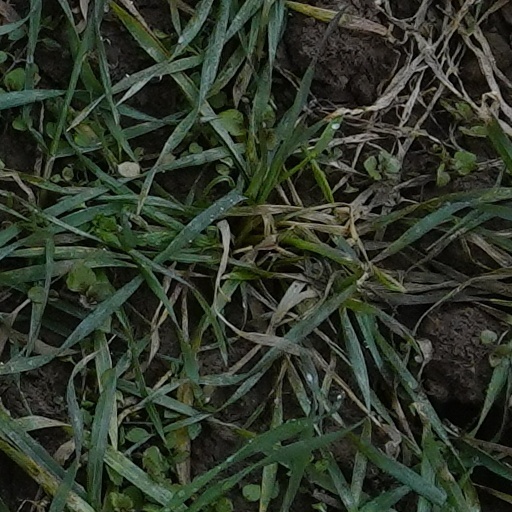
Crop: wheat